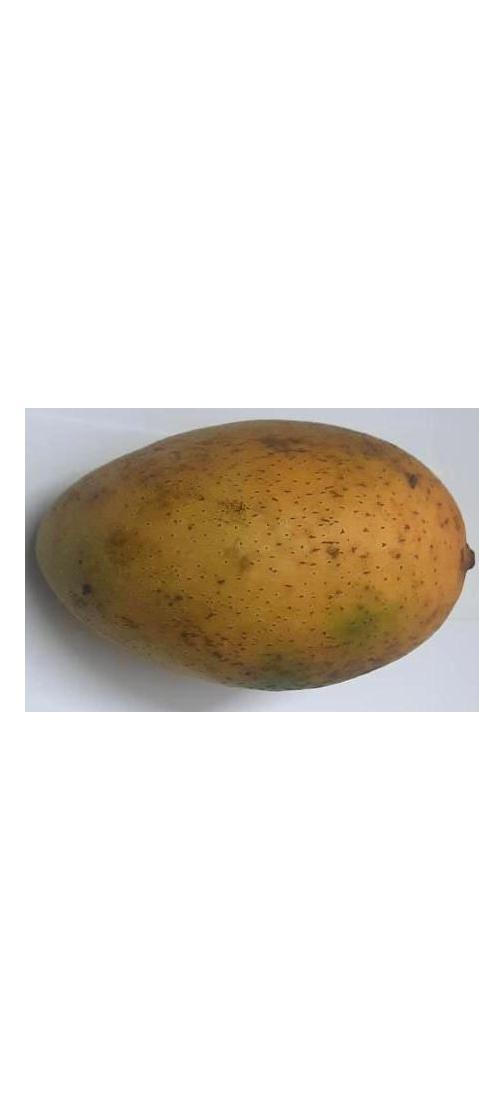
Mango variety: Ashshina Classic